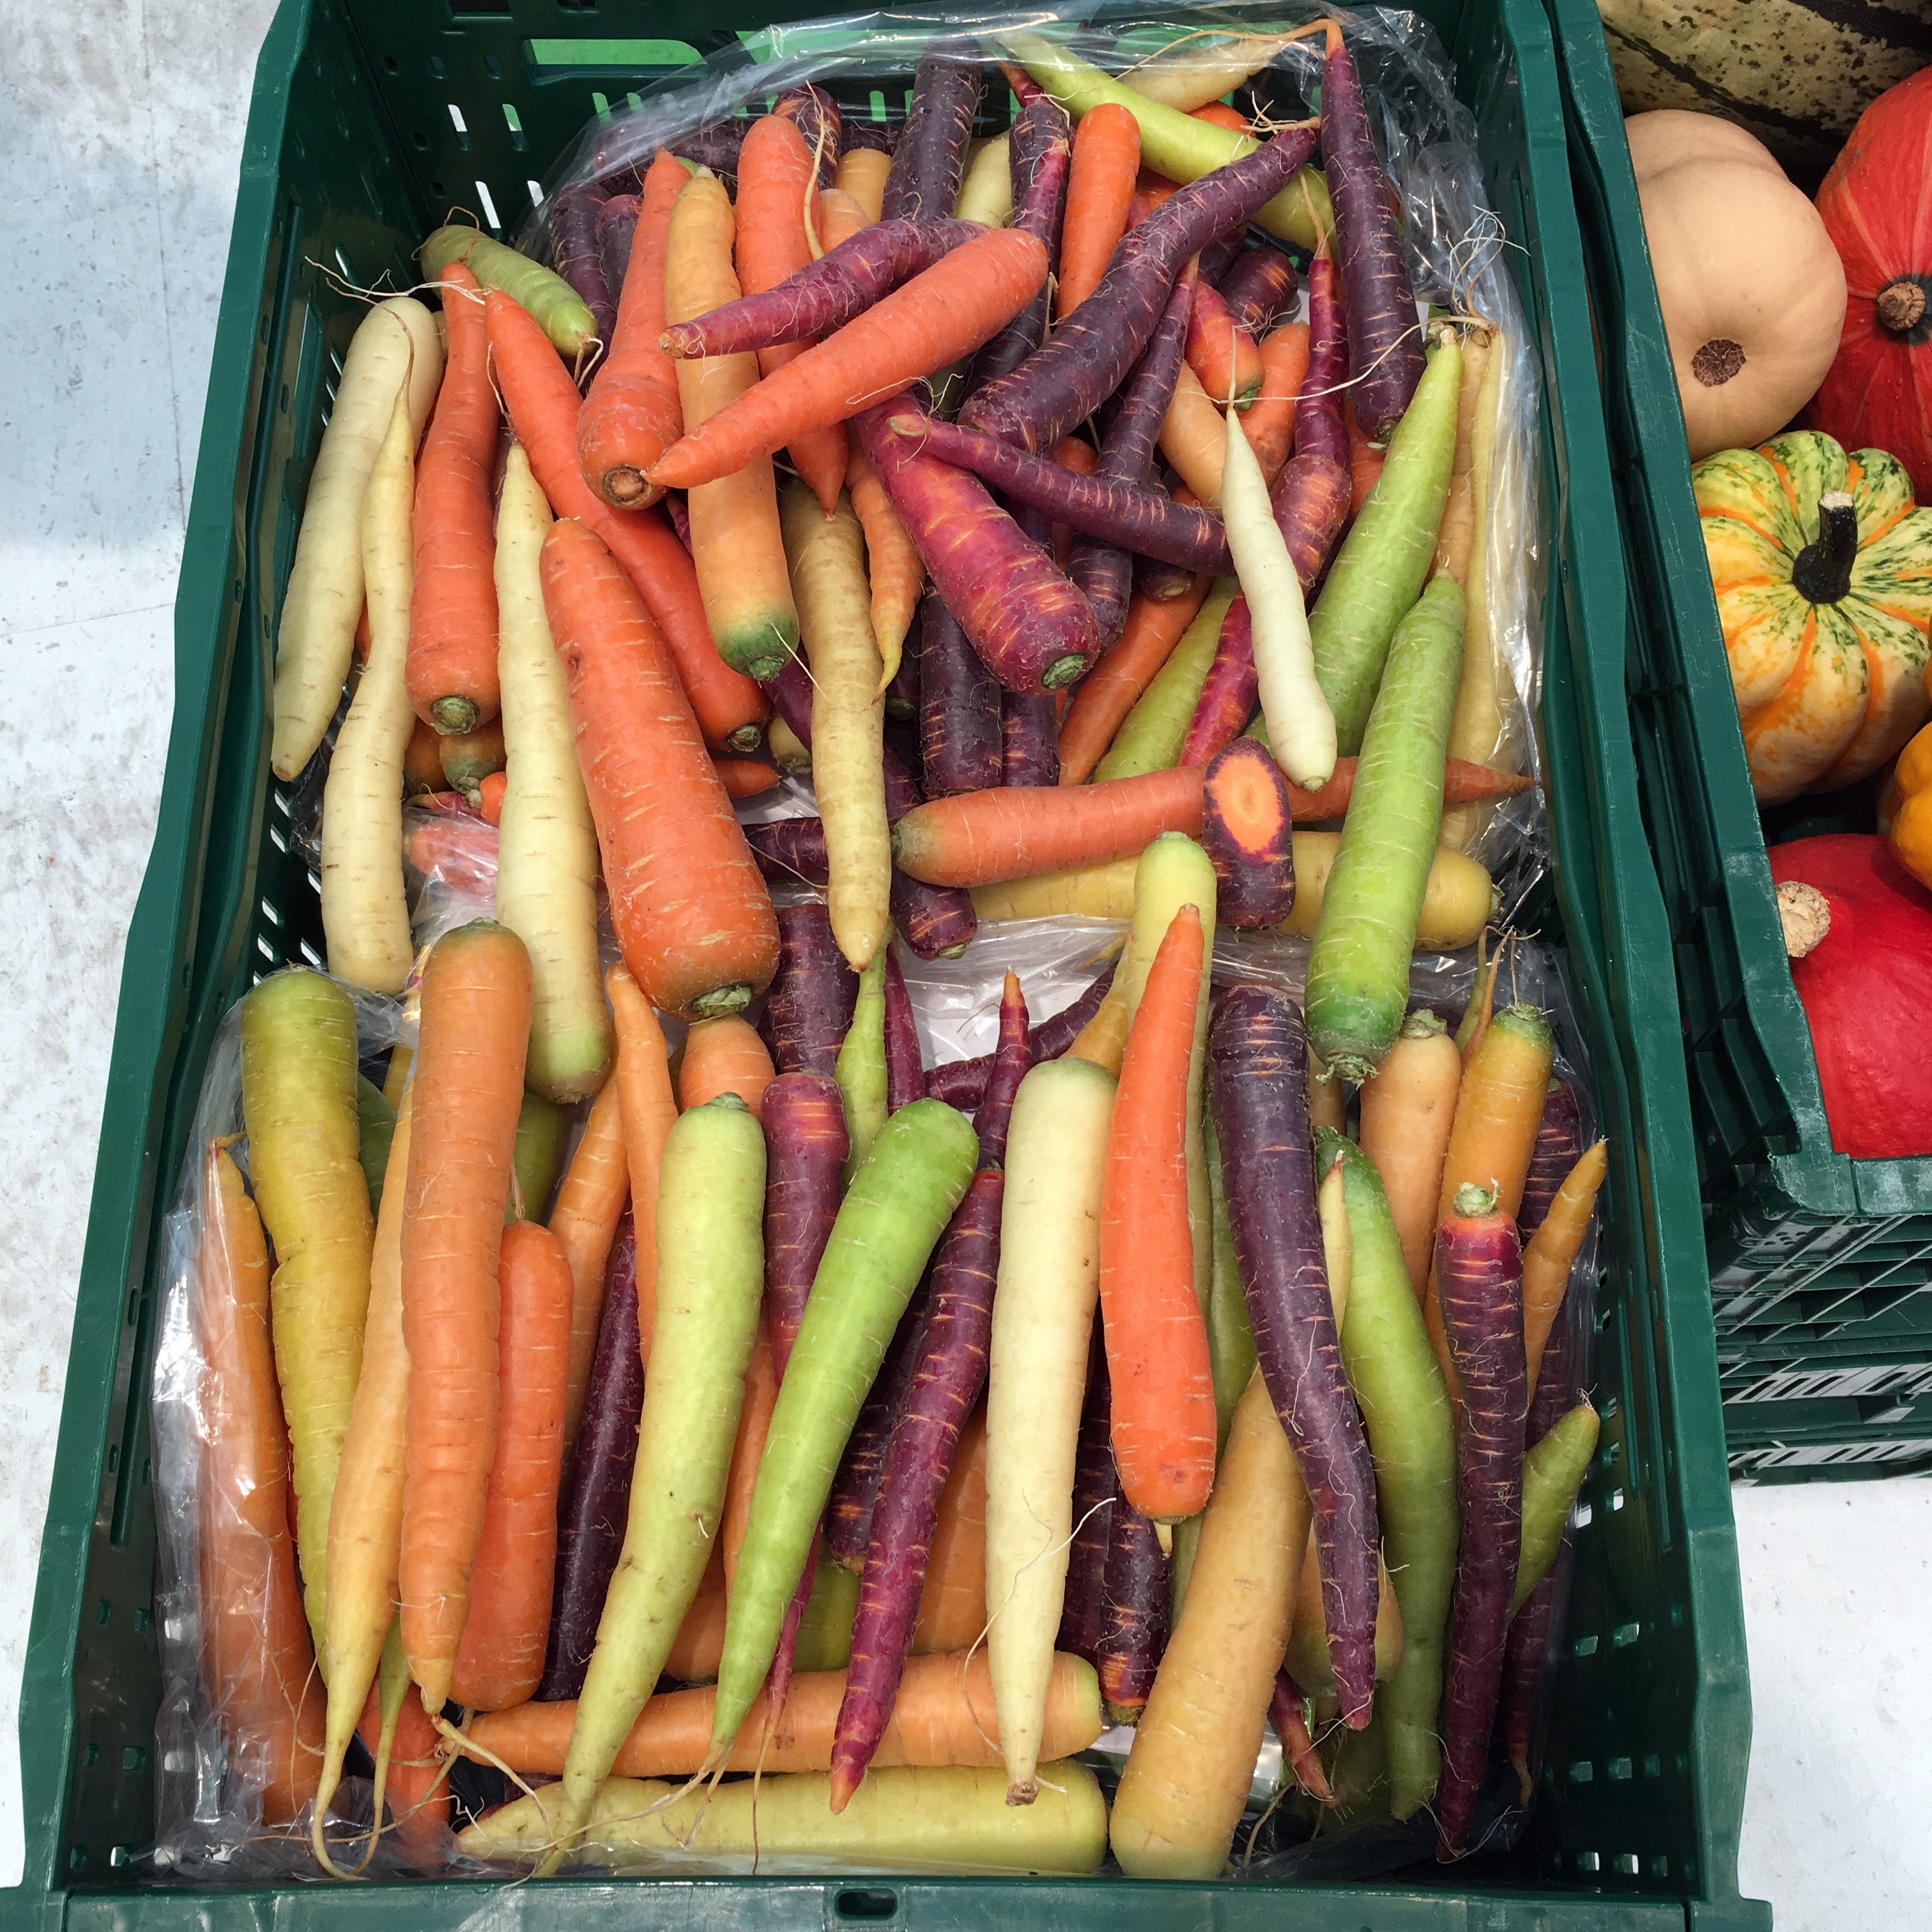
food, harvest, produce, vegetable, kitchen, colorful, agriculture, healthy, eat, carrot, vegetables, carrots